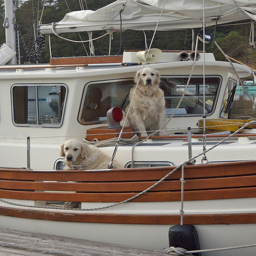
Two dogs that are sitting on a boat.
Dogs sitting on the deck of a sail boat.
Two dogs on a white boat with wood trim.
two white dogs on a ship gazing at
Two dogs are seen sitting on top of a boat.